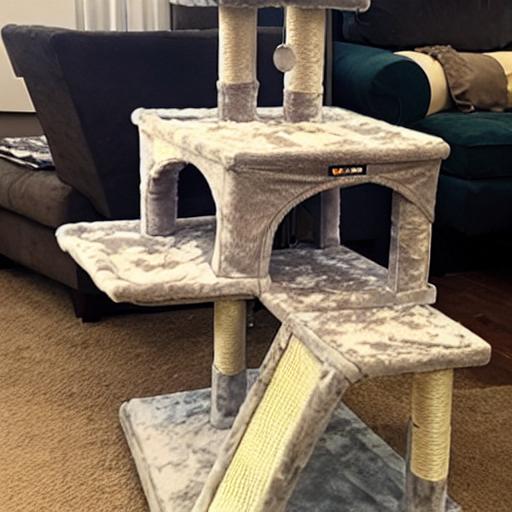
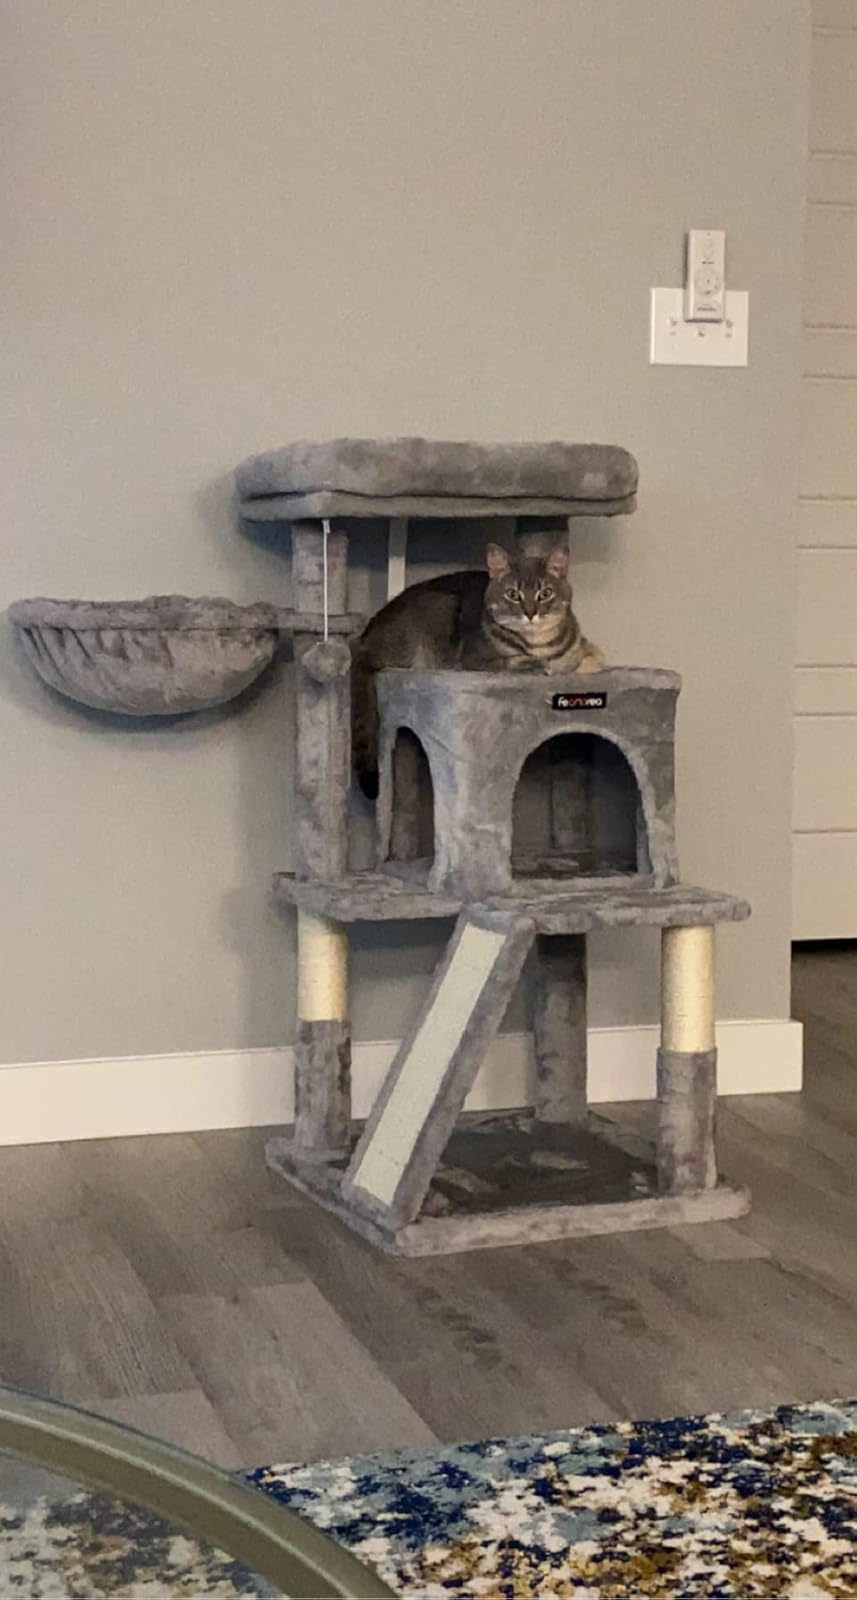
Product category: items_cat tree
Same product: no